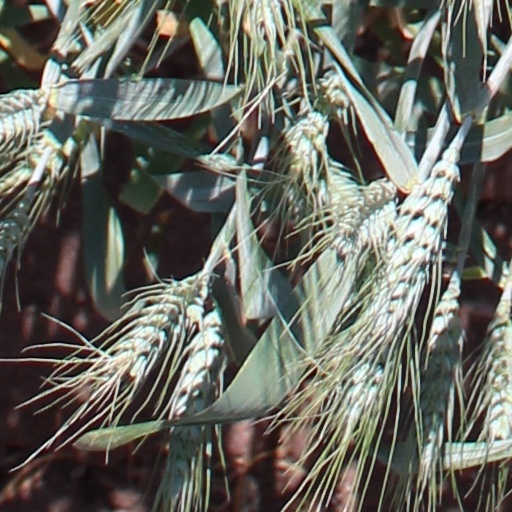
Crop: wheat